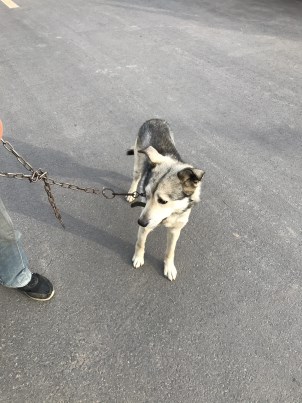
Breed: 3336-n000121-chinese_rural_dog